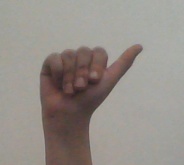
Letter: dhad